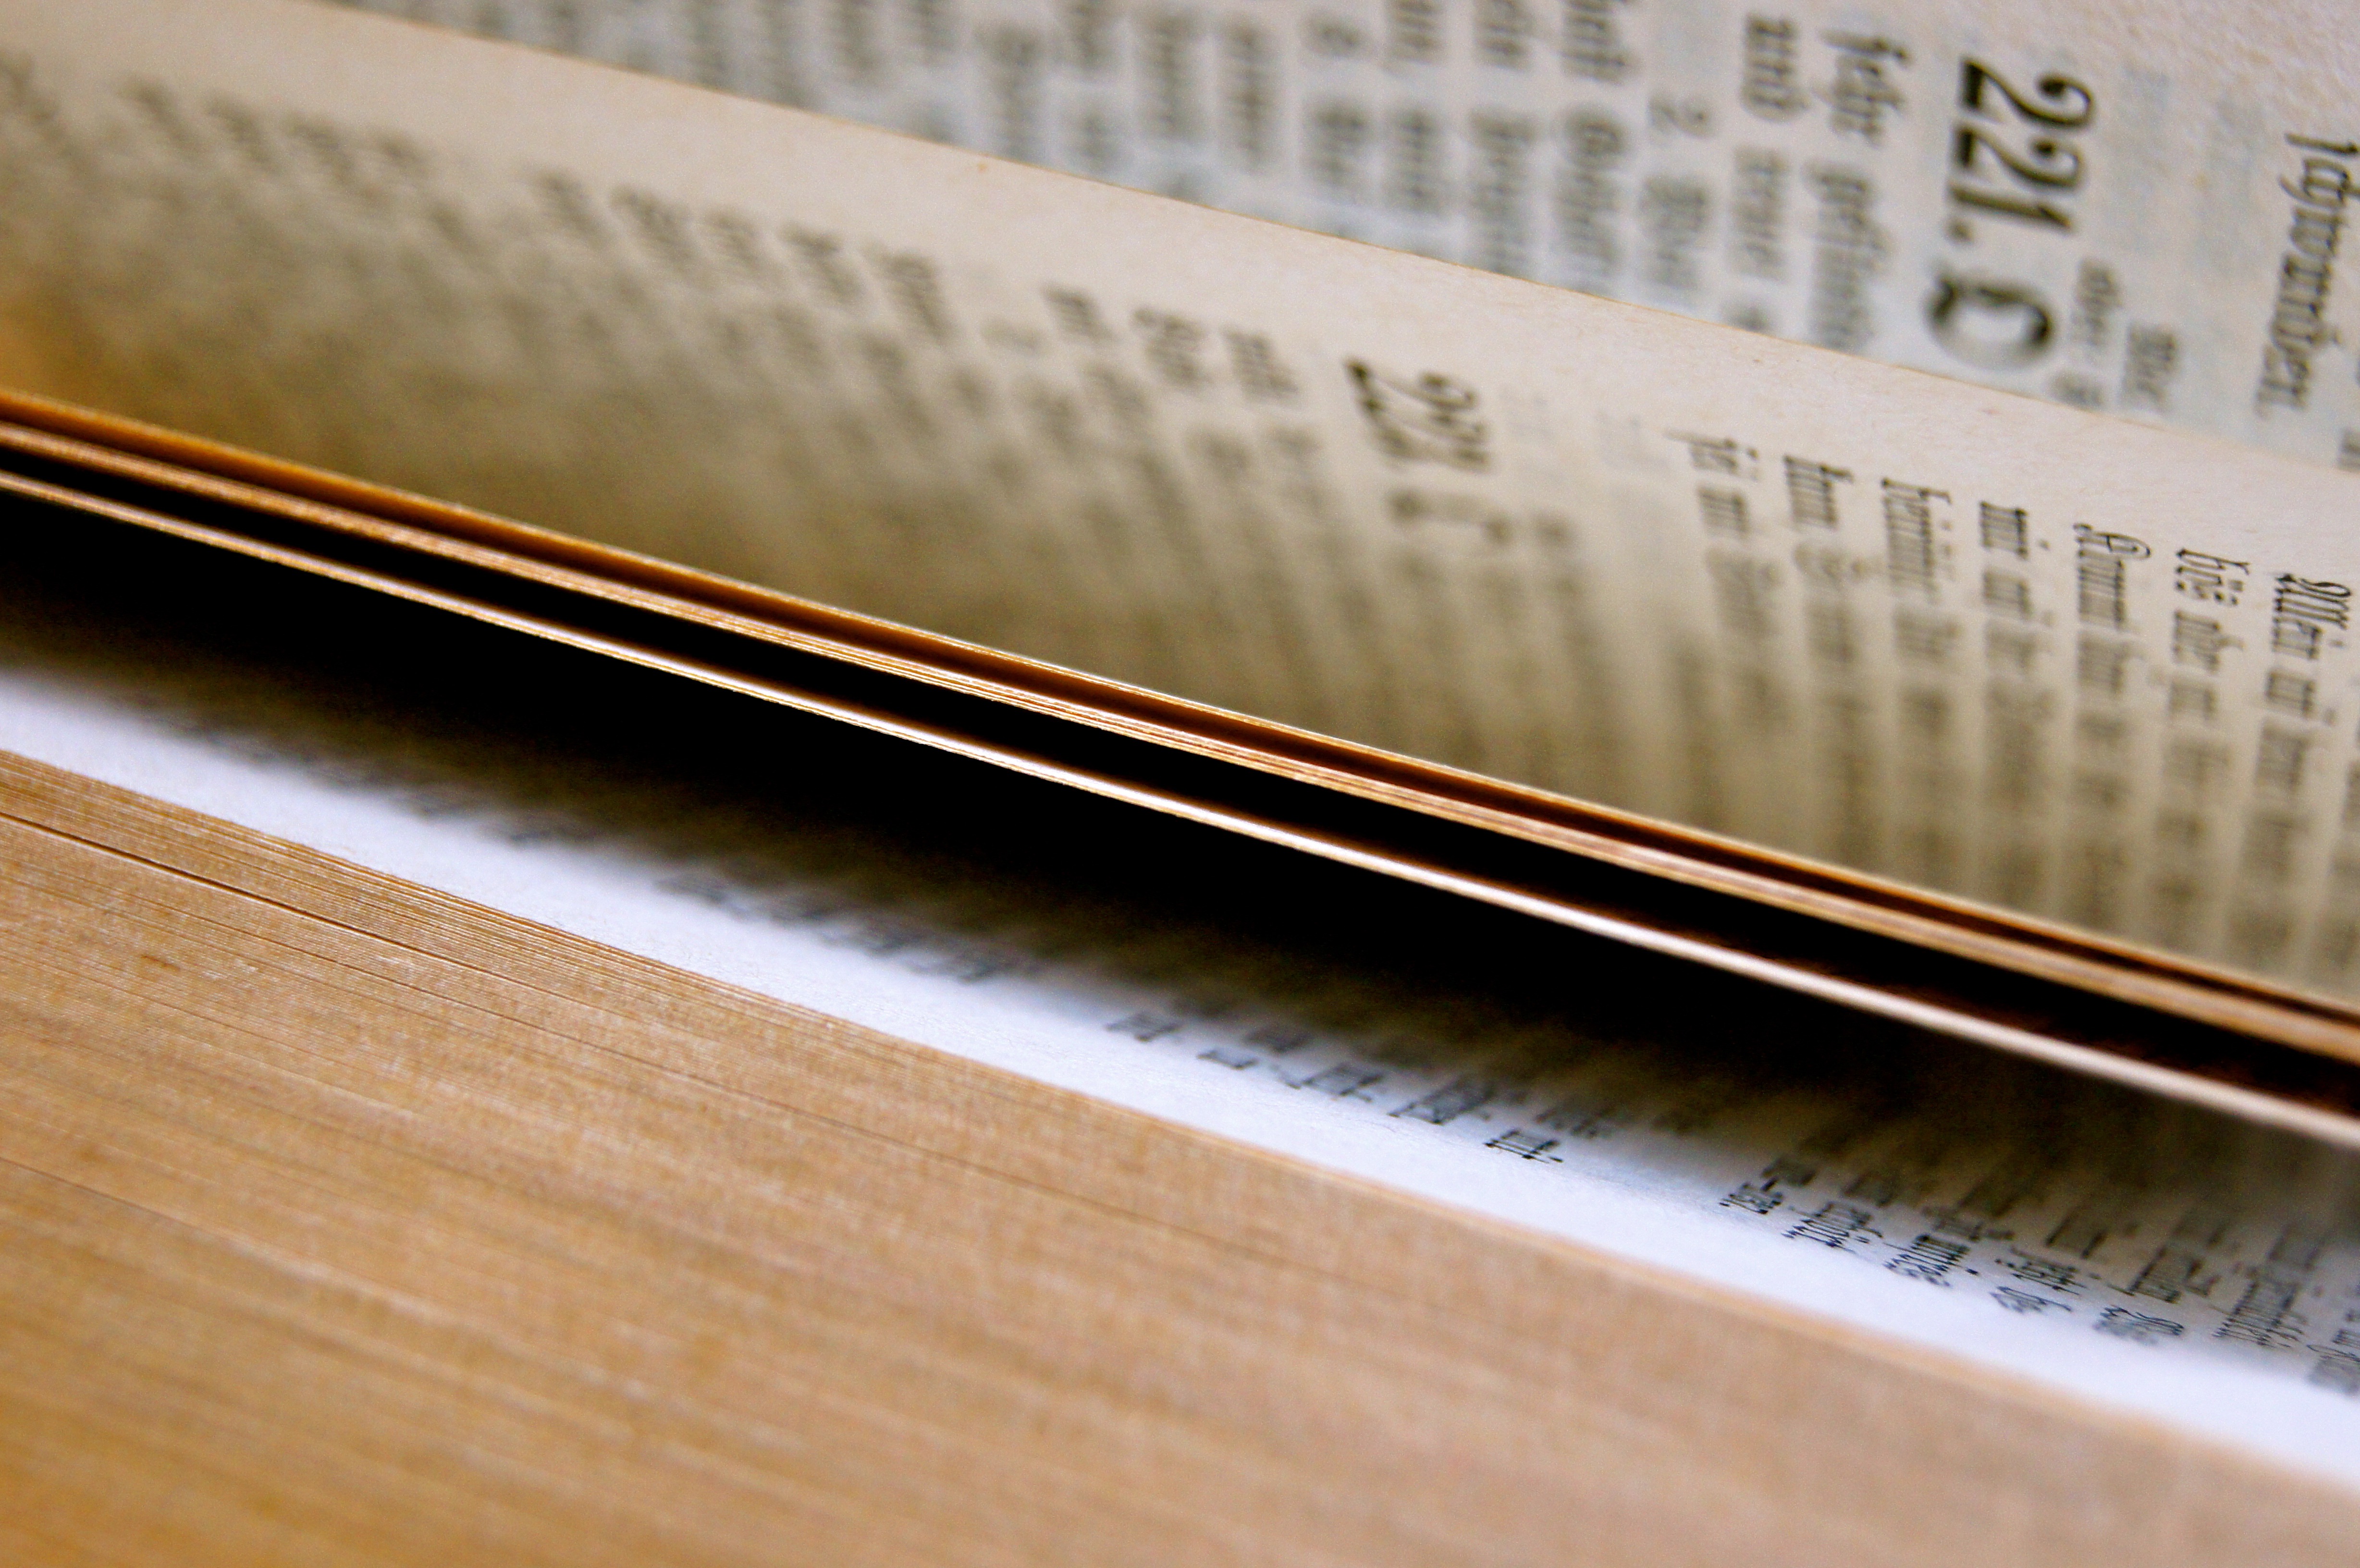
writing, book, read, wood, old, religion, church, material, bible, close up, font, pages, art, words, chapter, history, letters, learn, browse, out of focus, fracture